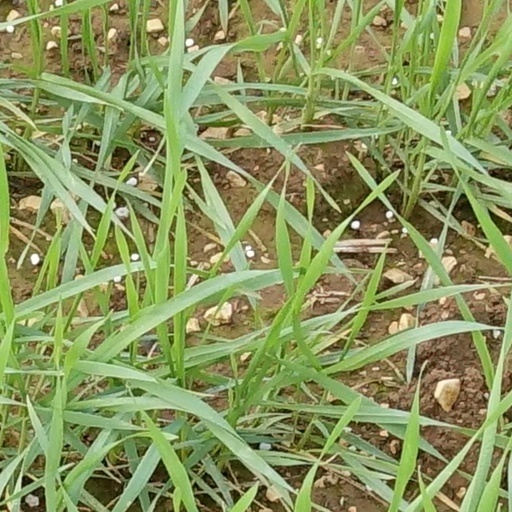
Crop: wheat